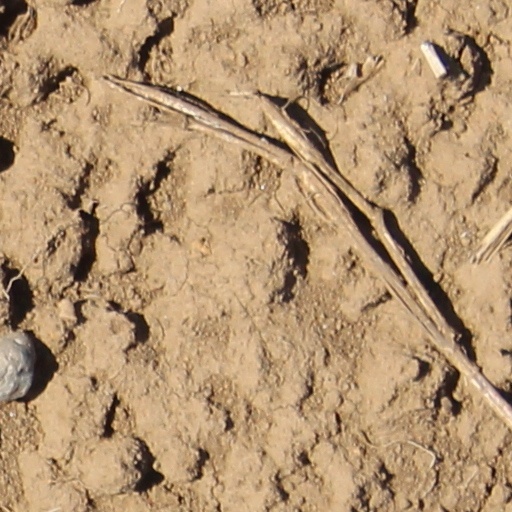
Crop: wheat